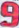
Number: 9